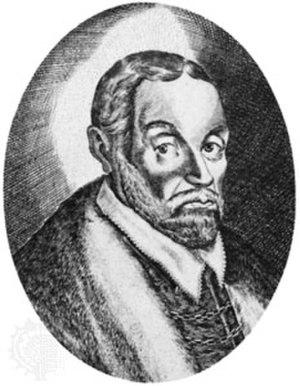
Giovanni Battista Guarini était un poète et diplomate italien de la fin du XVIᵉ siècle et du début du XVIIᵉ.